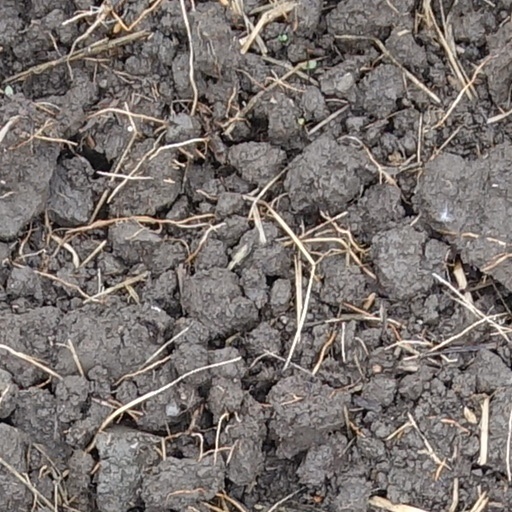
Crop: wheat